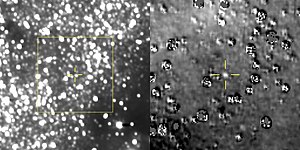
Arrokoth / Udforskning med New Horizons
Første billede af (486958) 2014 MU69 fra New Horizons, optaget den 16. august 2018. Til venstre: Det rå billede. Til højre: Efter subtraktion af baggrunden af stjerner.
2014 MU₆₉, først kaldt Ultima Thule af holdet bag rumsonden New Horizons, men efterfølgende navngivet Arrokoth er et